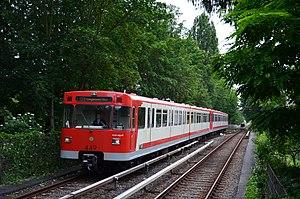
Matériel roulant DT1 sur la ligne U1 du métro de Nuremberg (U-Bahn U1), à Stadtgrenze.